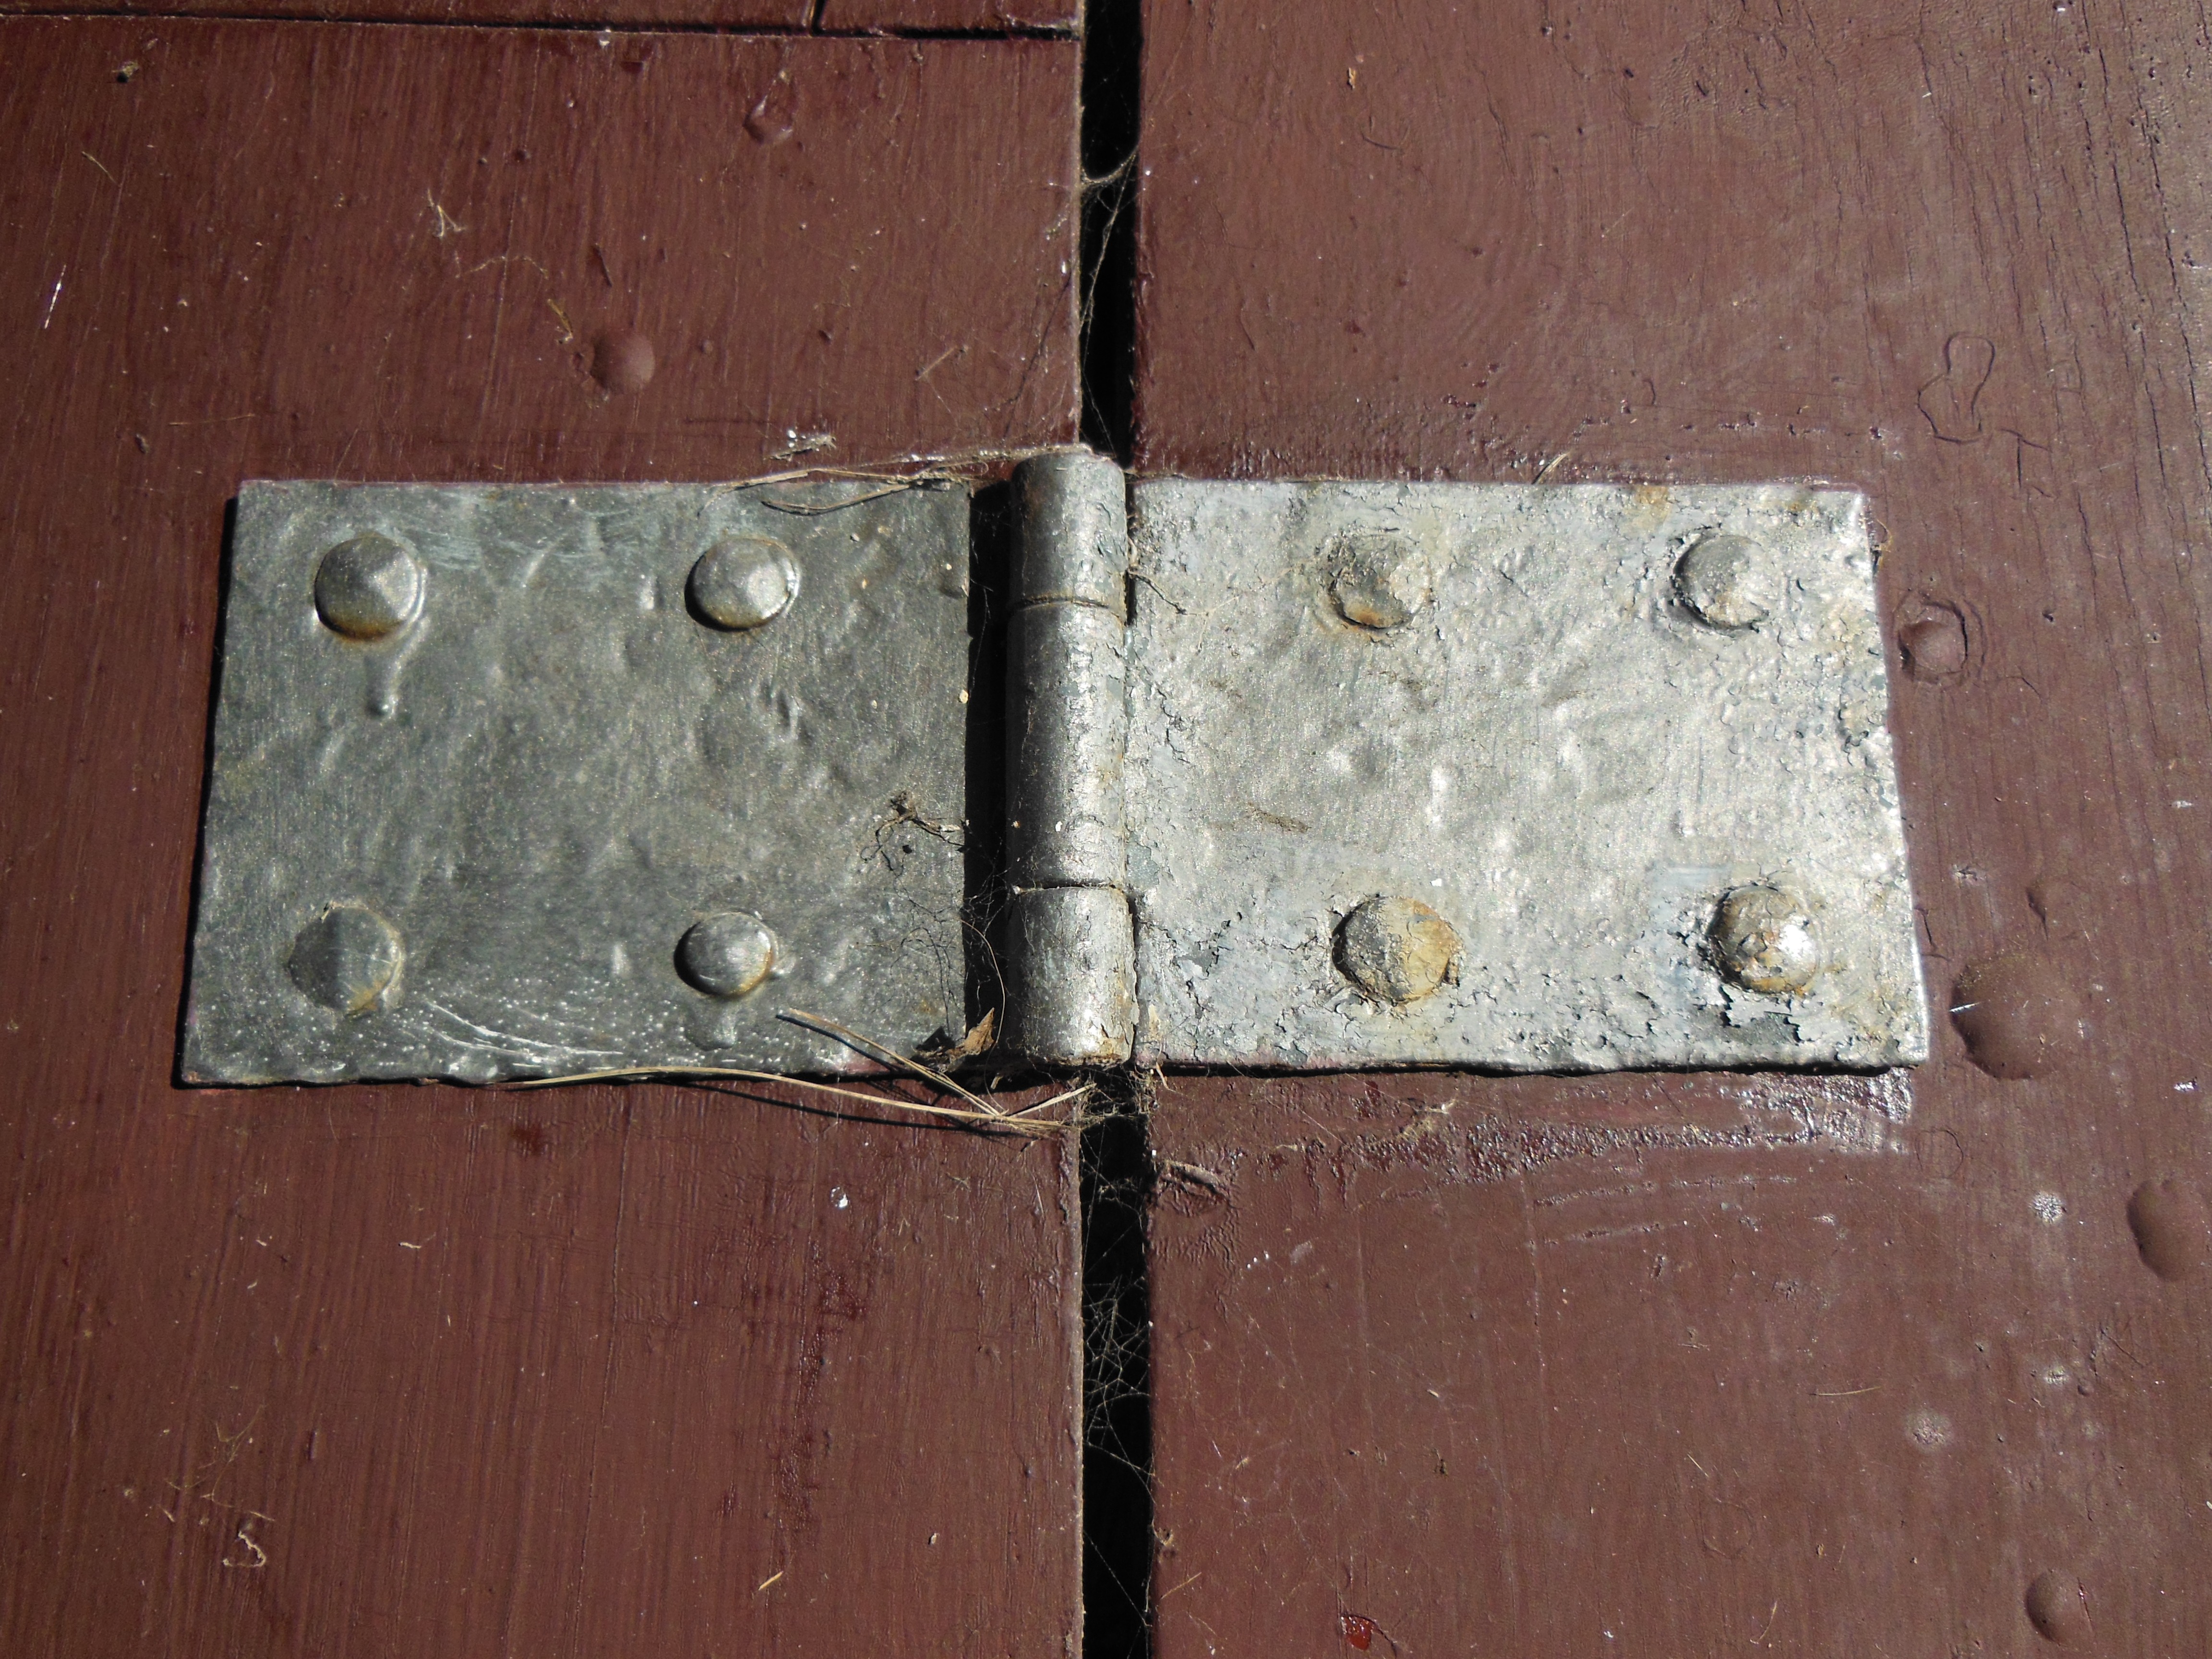
wood, floor, number, wall, red, metal, gray, brick, material, silver, woodwork, matte, 1800, century, glossy, old fittings, metal crafts, paws port, rust stains